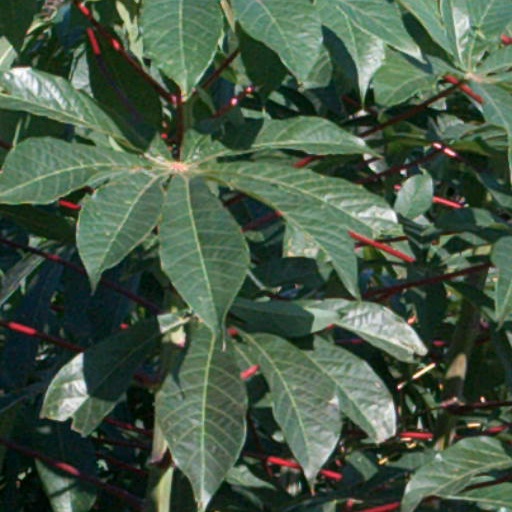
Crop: cassava